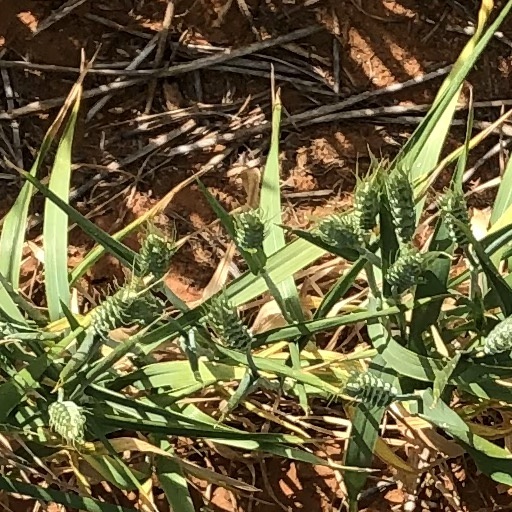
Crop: wheat